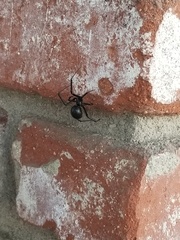
Species: Lactrodectus_hesperus